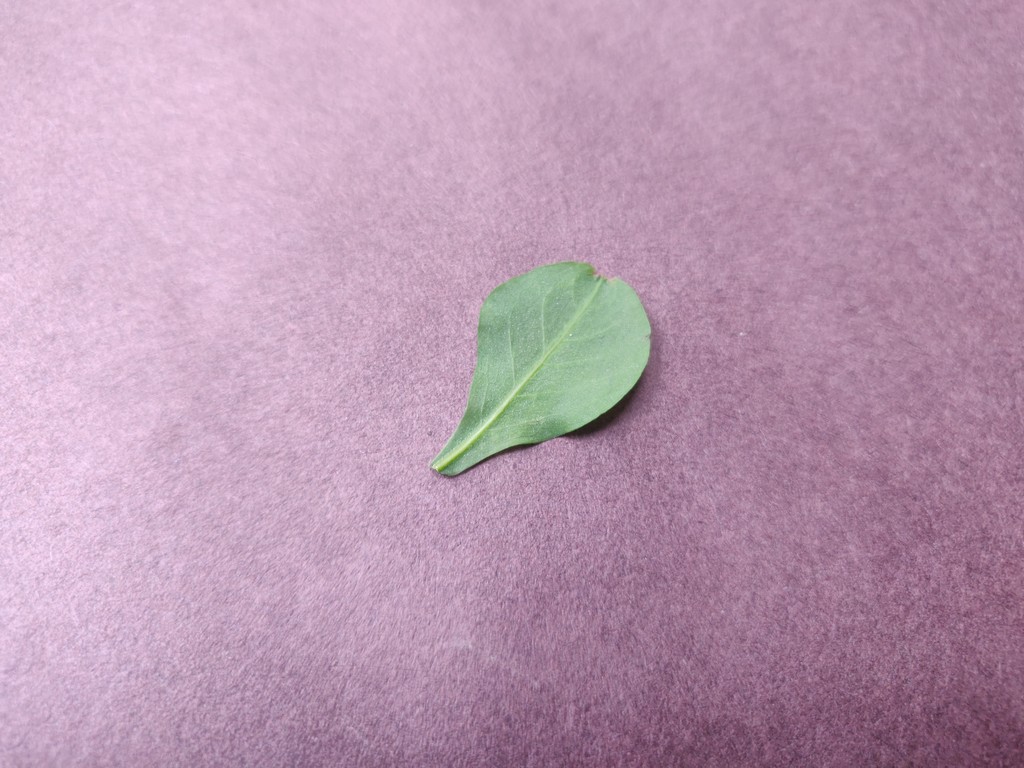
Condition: Healthy
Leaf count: single
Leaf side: back